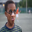
Label: boy